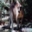
Label: kangaroo